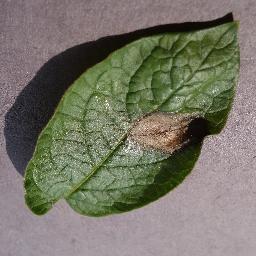
Label: Potato___Late_blight